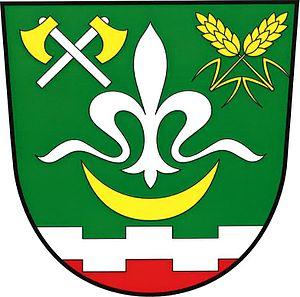
Železná est une commune du district de Beroun, dans la région de Bohême-Centrale, en République tchèque. Sa population s'élevait à 283 habitants en 2020.